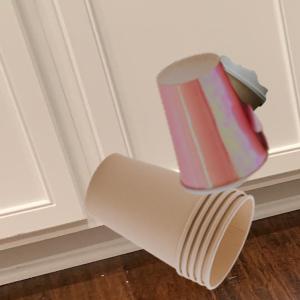
Label: cups